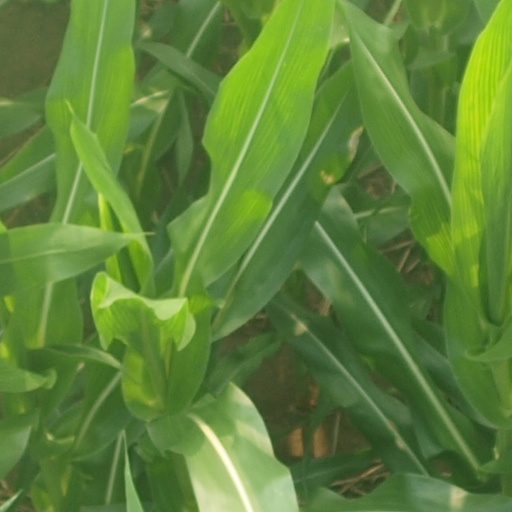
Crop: maize; corn